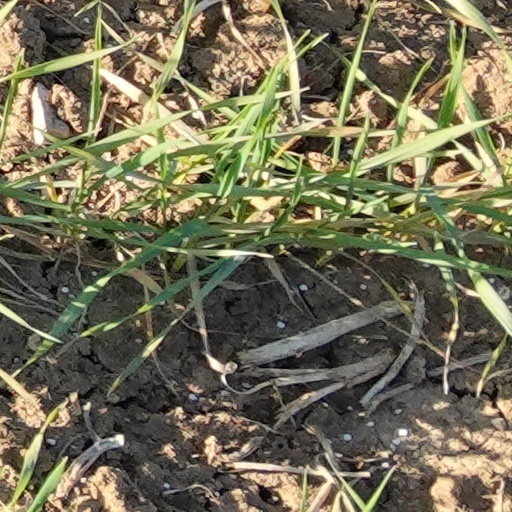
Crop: wheat